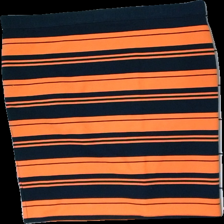
View: back
Type: Skirt
Category: Ladies
Brand: Holly And Whyte (Lindex)
Colors: Blue, Orange
Material: 80% polyester, 20% cotton
Pattern: Striped
Cut: Regular
Size: L
Season: All
Price range: <50
Recommended usage: Export